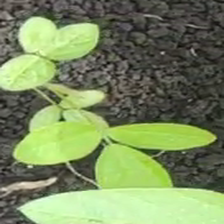
Weed species: Asian_Pigeonwings_(Clitoria Ternatea)